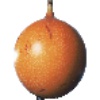
Label: Granadilla 1